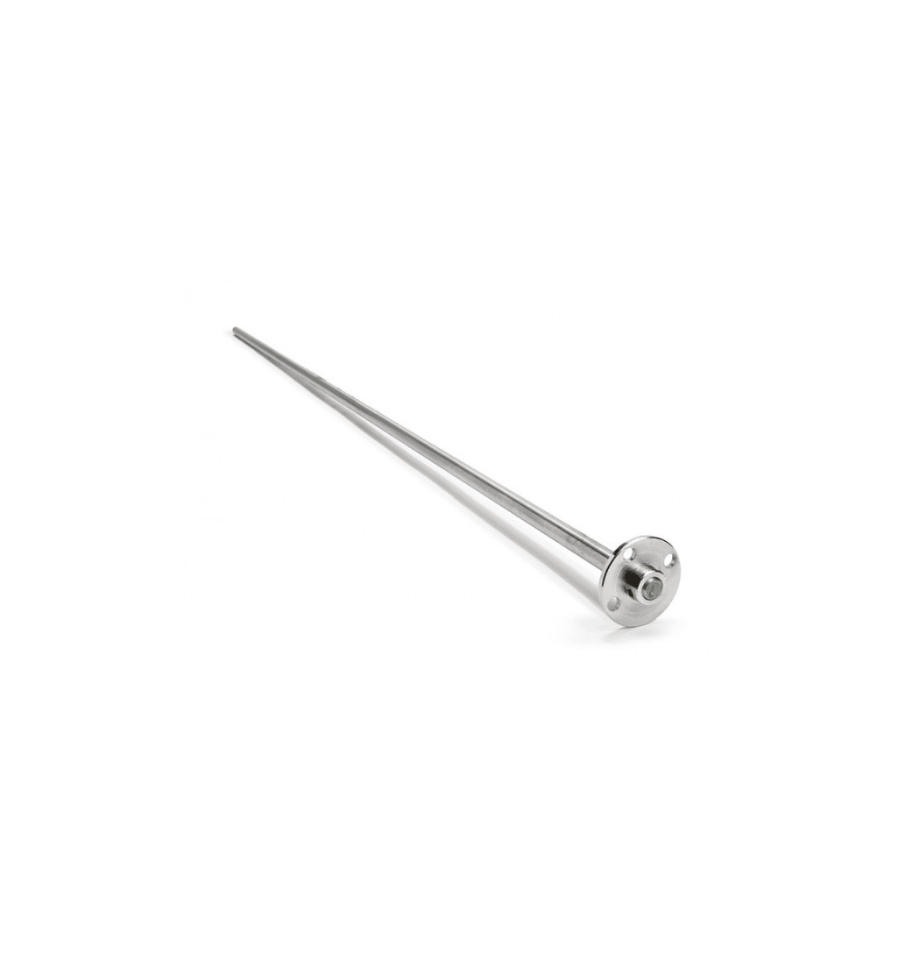
Full inner rod #5002
Brand: Bonzini
Fixed inner rod made of polished ground steel, over which the outer player rod is fitted. *Please note that no handles or other hardware for the Bonzini are compatible with Rene Pierre tables and that there is a 20% restocking fee on all returns
Category: Sporting Goods > Indoor Games > Foosball > Foosball Table Parts & Accessories > Football Table Rods